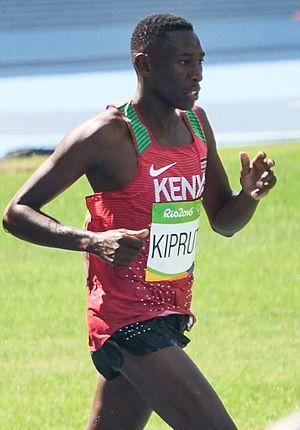
Conseslus Kipruto dans sa série du 3000m steeple des JO de Rio de 2016
Conseslus Kipruto est un athlète kényan, spécialiste du steeple, champion olympique en 2016 à Rio et champion du monde en 2017 à Londres et en 2019 à Doha.
Les épreuves masculines de steeple figurent au programme des Jeux olympiques depuis l'édition de 1900 à Paris. Courues sur 2 500 m et 4 000 m aux Jeux olympiques de 1900, sur 2 590 m aux Jeux olympiques de 1904, et sur 3 200 m aux Jeux olympiques de 1908, elles se disputent sur la distance de 3 000 m depuis les Jeux olympiques de 1920. Les femmes ne participent à l'épreuve du 3 000 m steeple que depuis les Jeux olympiques de 2008, à Pékin.